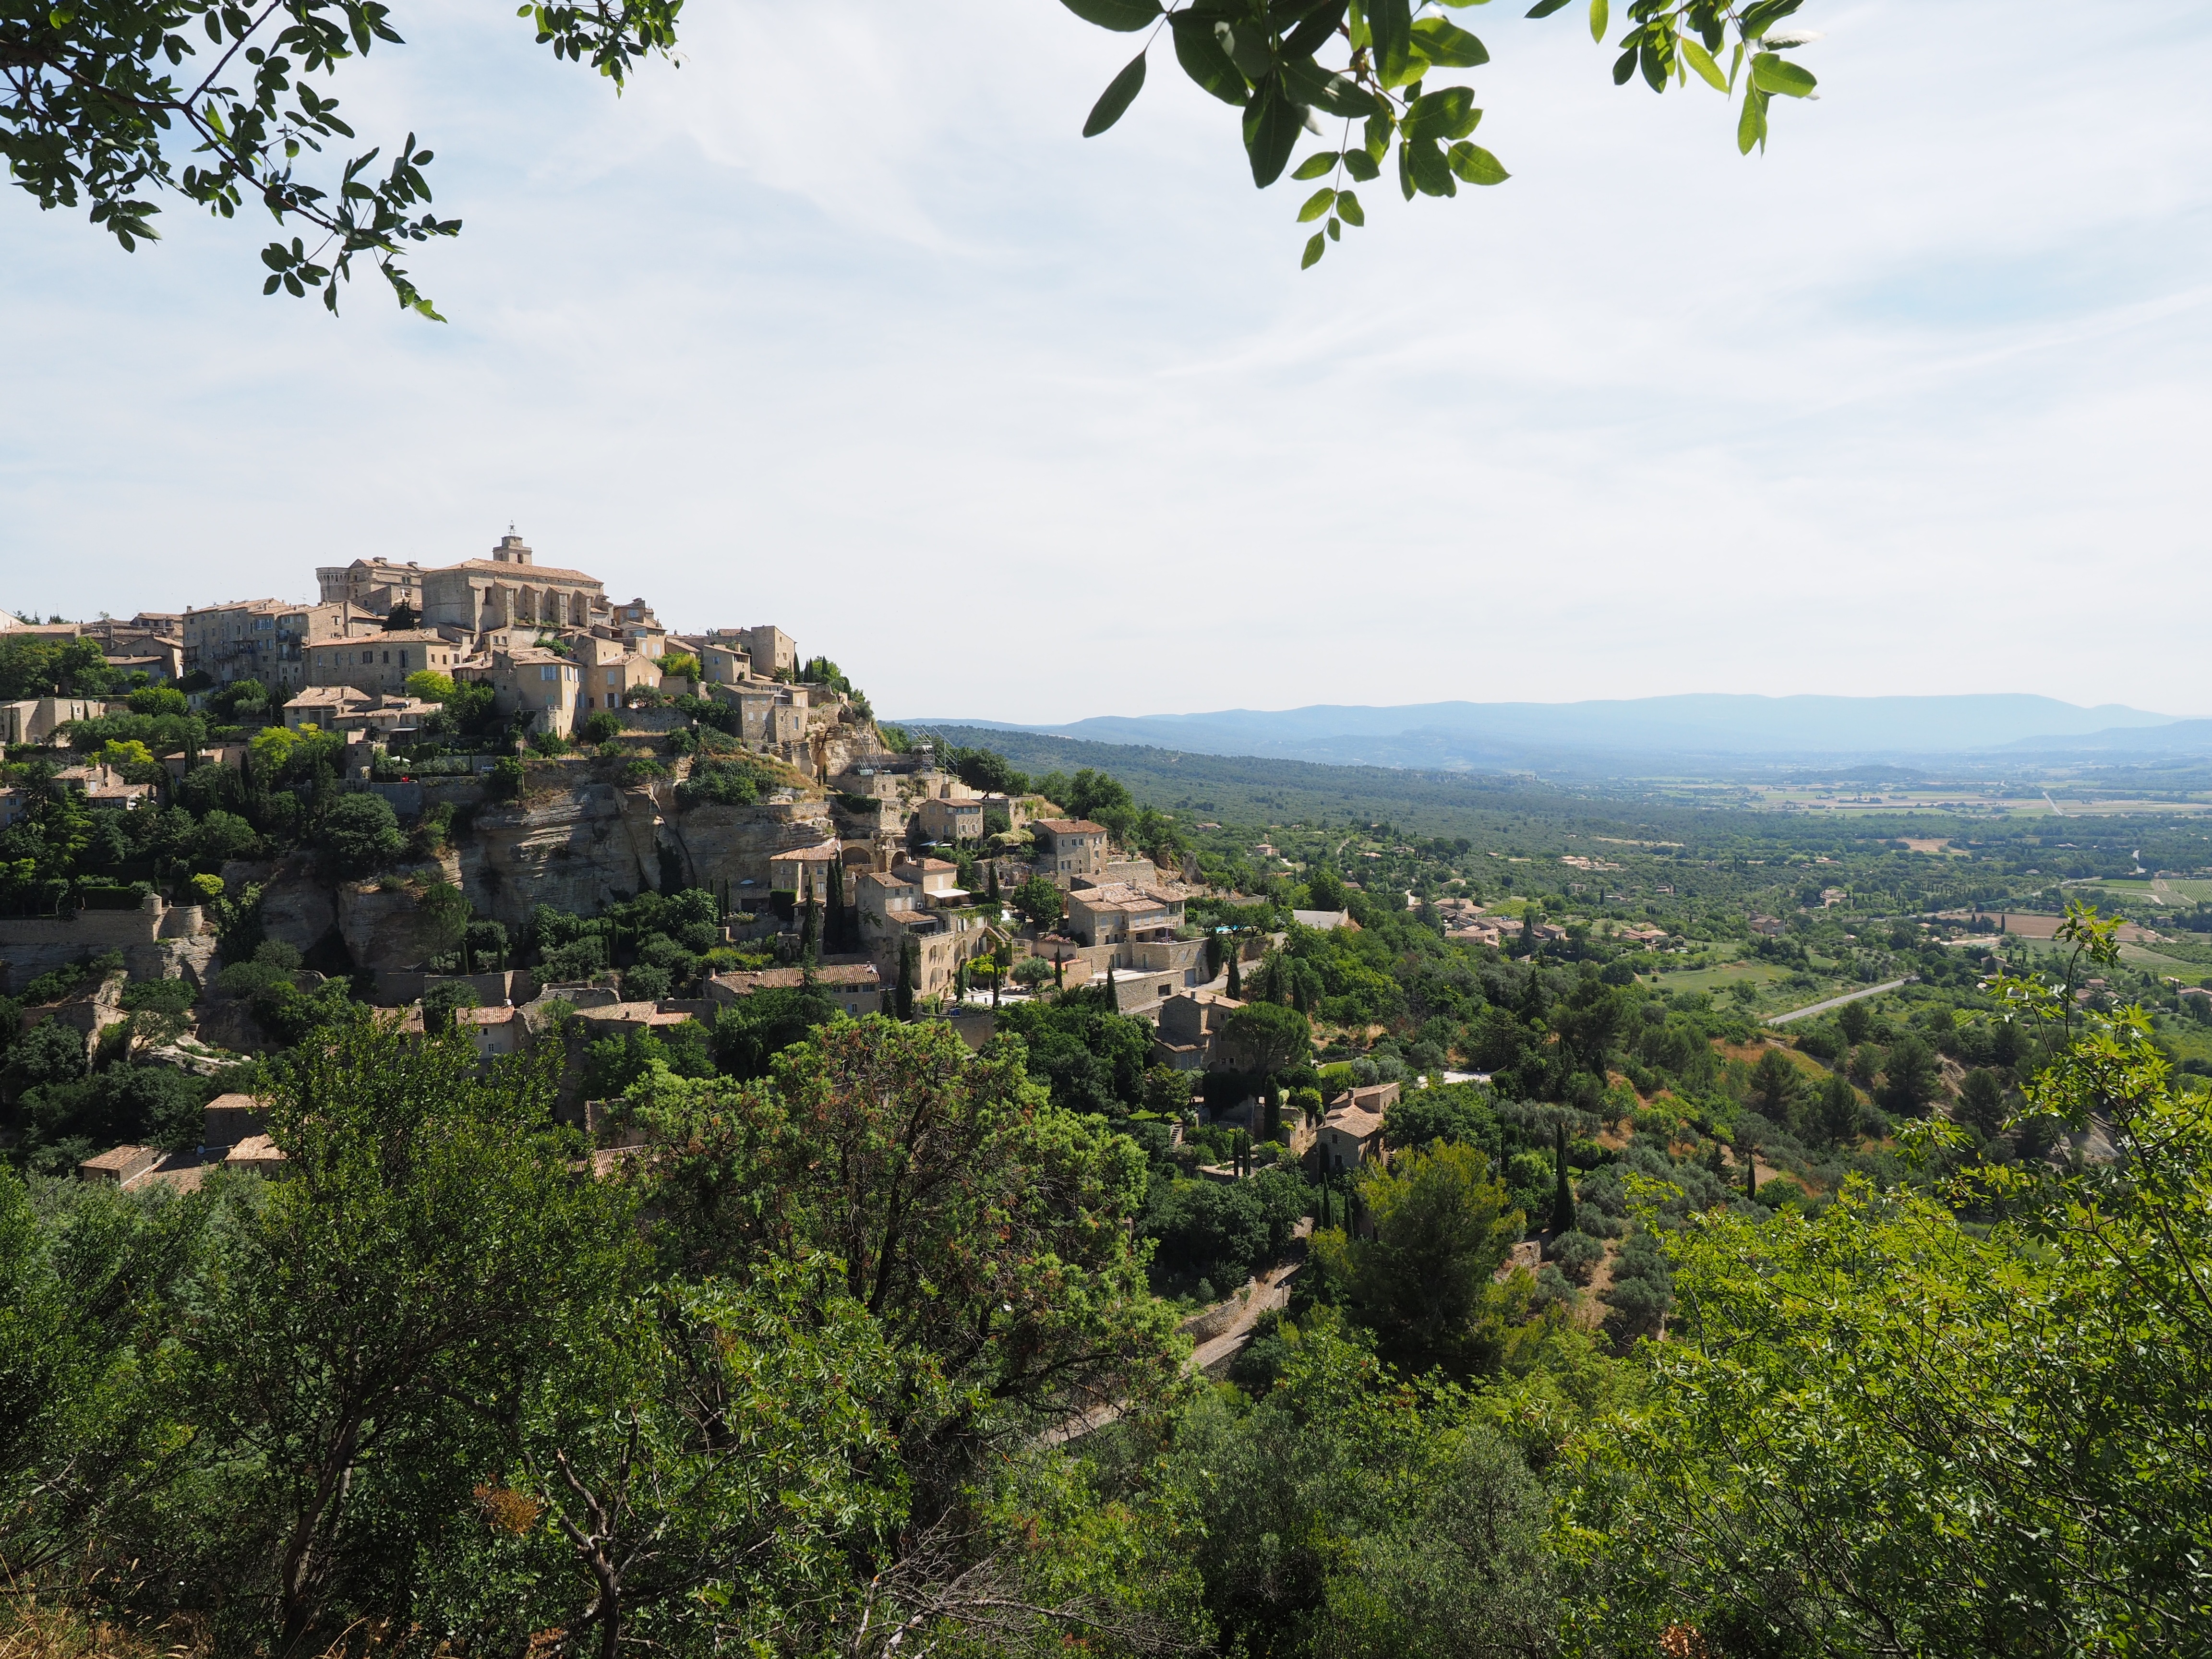
landscape, coast, tree, forest, mountain, hill, village, cliff, jungle, community, terrain, places of interest, old town, capital, vegetation, rainforest, provence, idyll, ecosystem, luberon, gordes, department of vaucluse, provence alpes c te d azur, arrondissement apt, french community, plus beaux villages de france, ch teau de gordes, saint firmin, palais saint firmin, high altitude village core, geographical feature